The Glass Castle

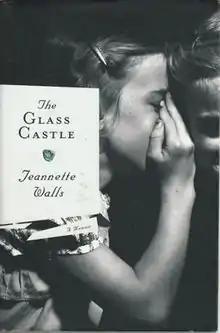
First hardcover edition (2005)

The Glass Castle is a 2005 memoir by American author Jeannette Walls. Walls recounts her dysfunctional and nomadic yet vibrant upbringing, emphasizing her resilience and her father's attempts toward redemption. Despite her family's flaws, their love for each other and her unique perspective on life allowed her to create a successful life of her own, culminating in a career in journalism in New York City. The book's title refers to her father's ultimate unfulfilled promise, to build his dream home for the family: a glass castle.